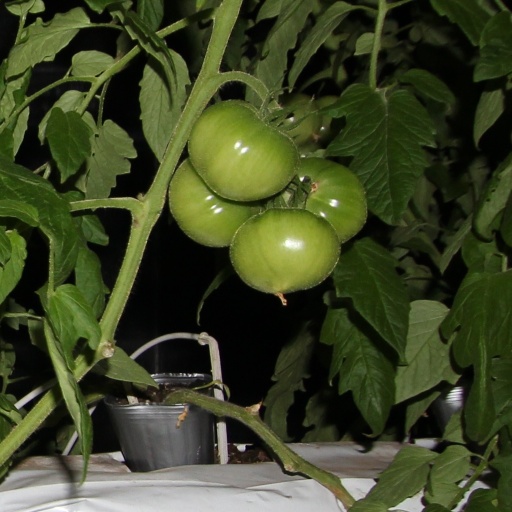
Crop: tomato